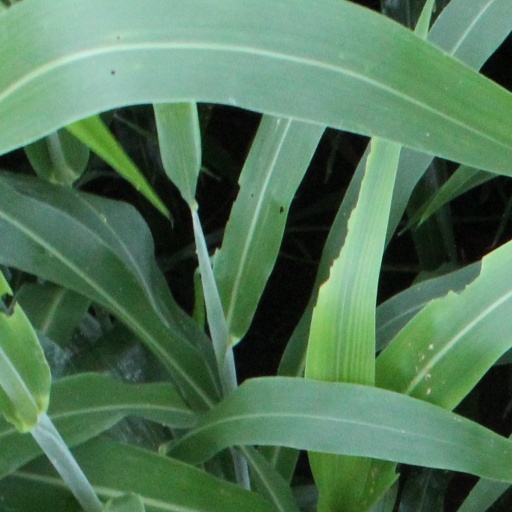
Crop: sorghum